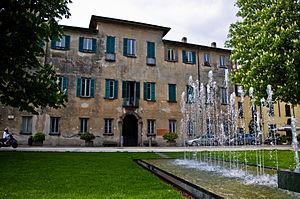
L'Accademia des Trasformati est une académie apparue à Milan en 1743 sur les bases de l'Académie du même nom du XVIᵉ siècle.